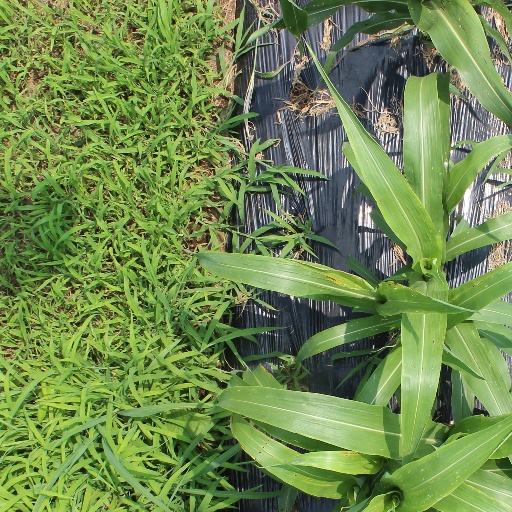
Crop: sorghum